Trey Griffey

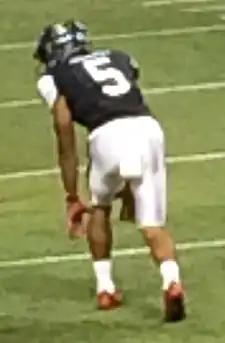
Griffey at the 2017 East–West Shrine Game

George Kenneth "Trey" Griffey III (born January 19, 1994) is a former American football wide receiver. He played college football for the University of Arizona. He is the son of Major League Baseball Hall of Famer Ken Griffey Jr.